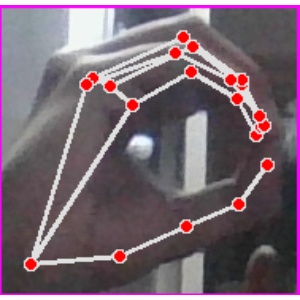
अक्षर: ठ